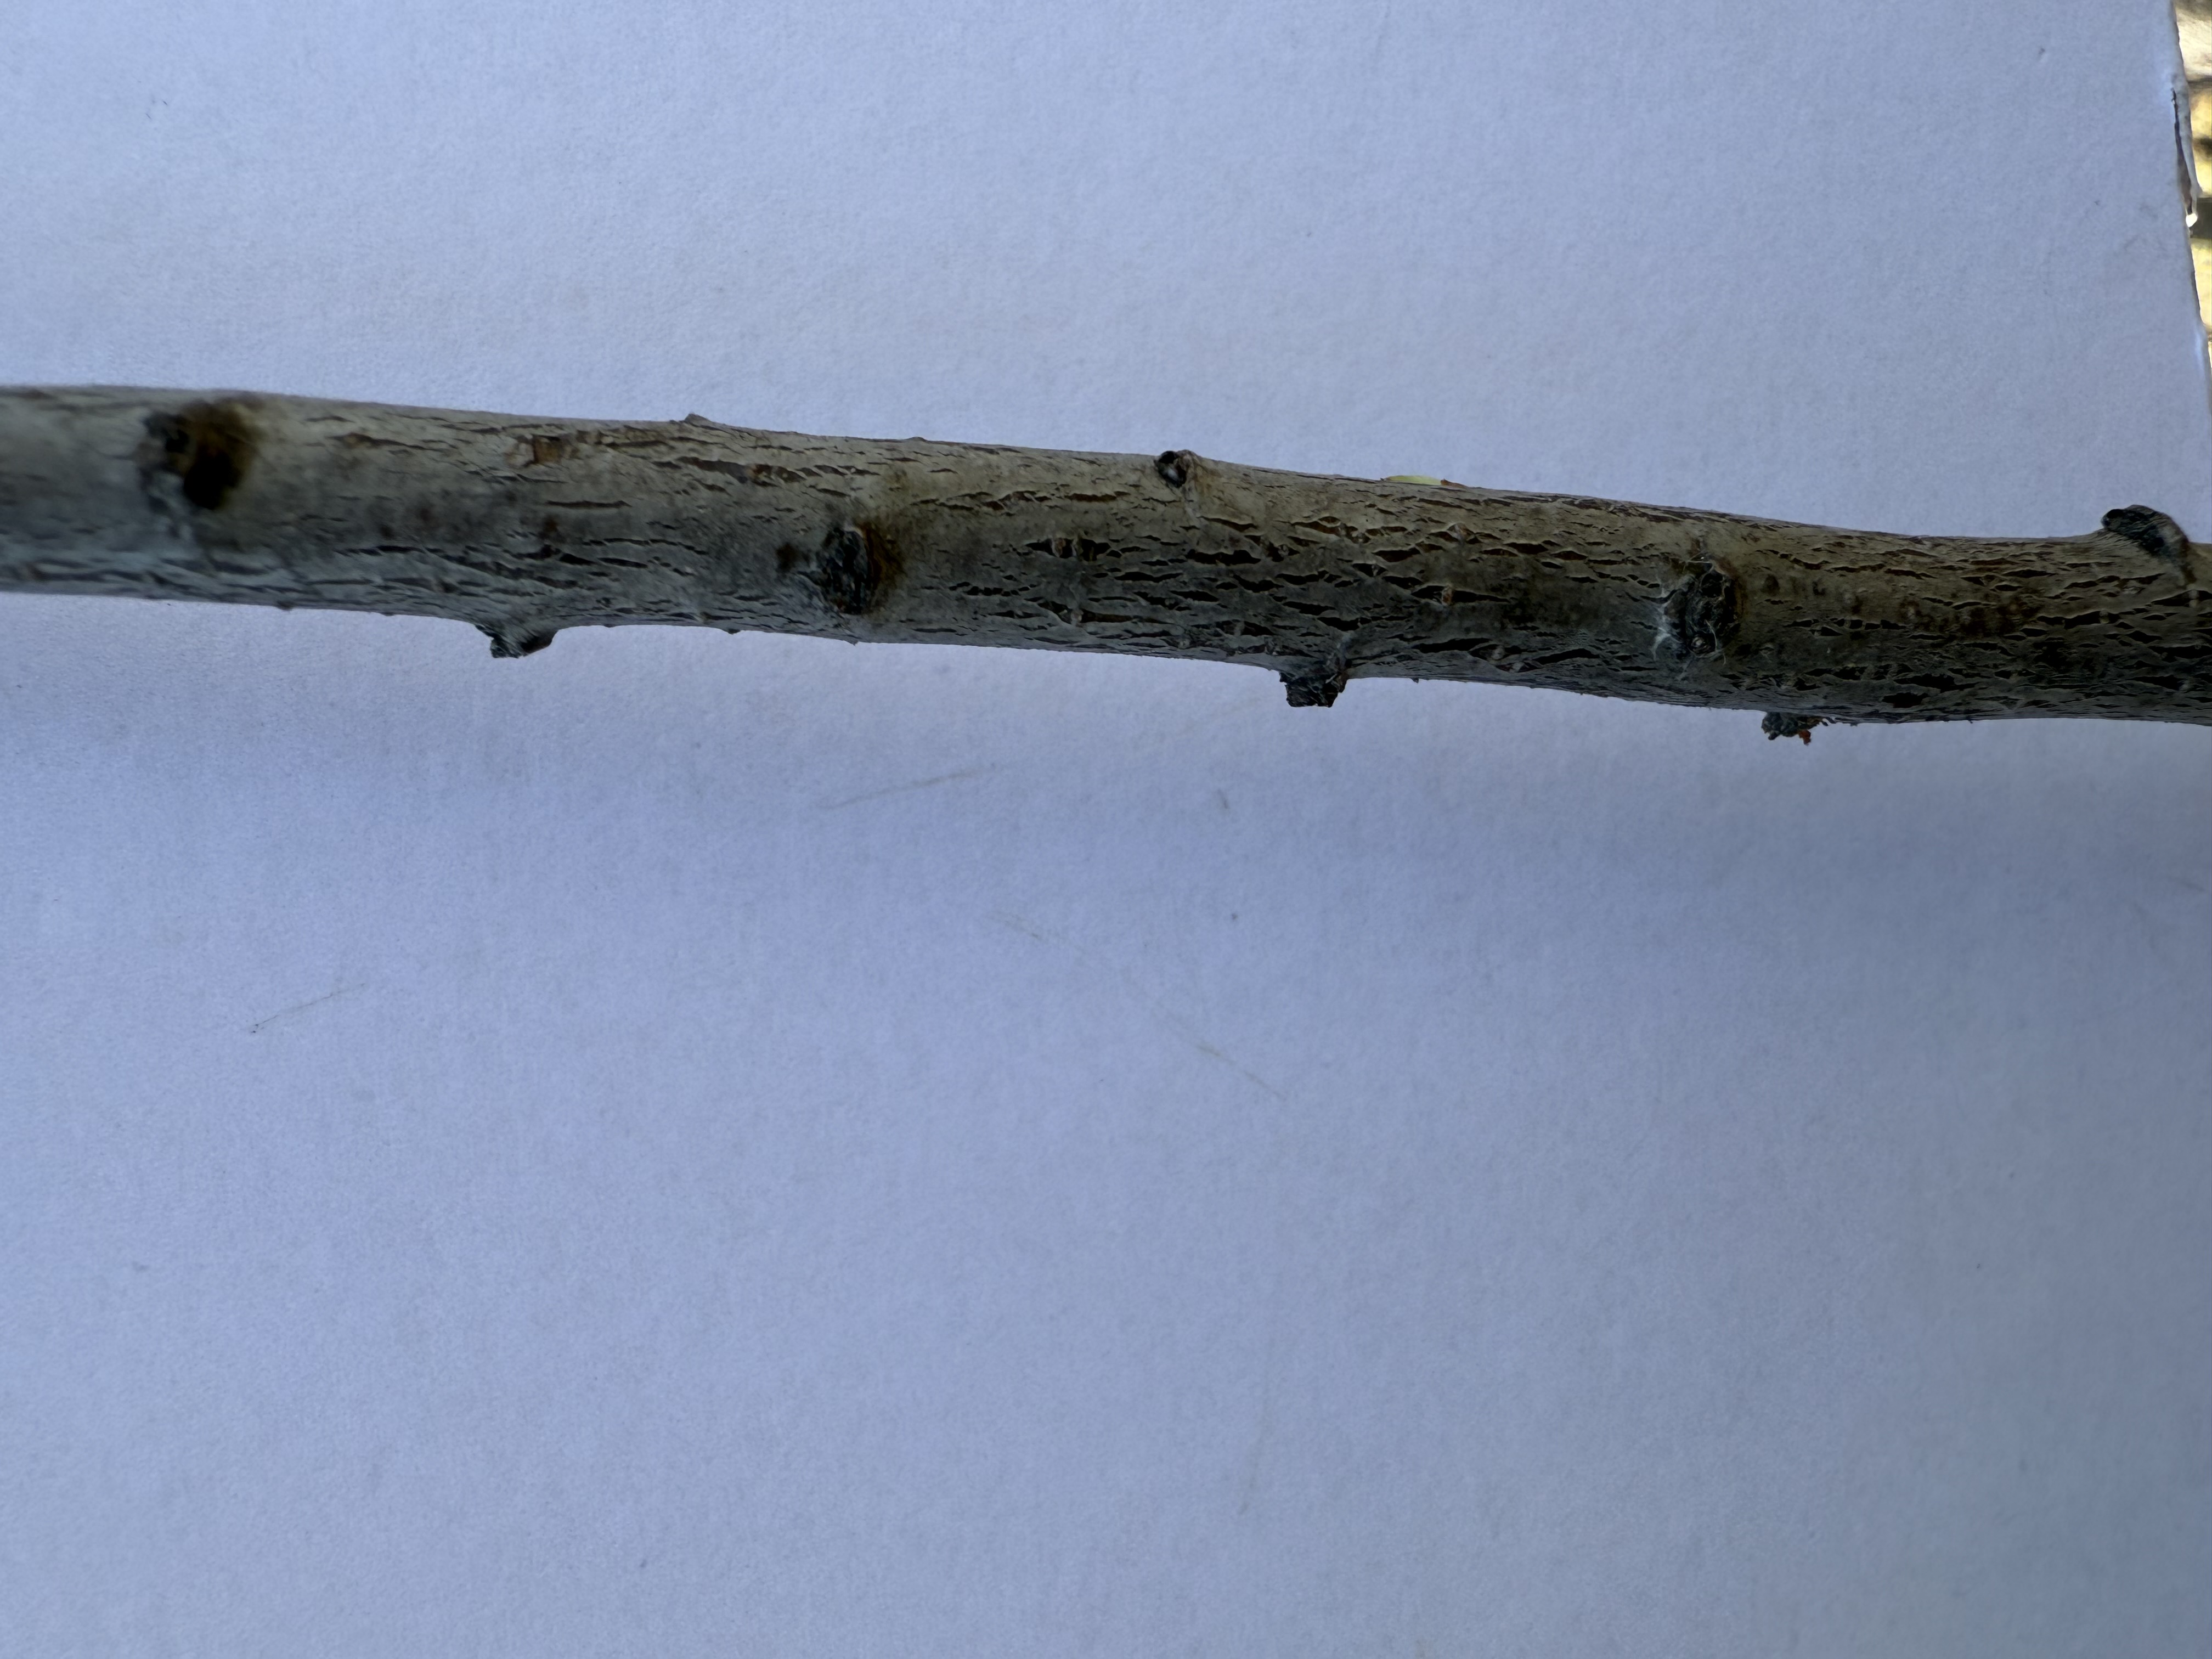
Variety: Papaz Plum